Atsushi Kotoge

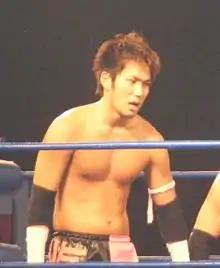
Kotoge in April 2011

On October 15, 2010, Kotoge and Harada made their debuts for Pro Wrestling Noah to take part in the 2010 Nippon TV Jr. Heavyweight Tag League. After one victory and three losses, Kotoge and Harada finished last in their block. Upon their return to Osaka Pro, Momo no Seishun Tag defeated Fujii and Mochizuki on October 31 to regain the Osaka Pro Wrestling Tag Team Championship. Their second reign would last less than two months as they lost the title to Joker (Kuuga and Orochi) on November 28. On January 15, 2011, Kotoge and Harada returned to Noah to unsuccessfully challenge Atsushi Aoki and Naomichi Marufuji for the GHC Junior Heavyweight Tag Team Championship. On March 6, Momo no Seishun Tag wrestled Joker representatives Orochi and Tadasuke to a draw in an Osaka Pro Wrestling Tag Team Championship number one contenders' match and afterwards agreed to a three-way match for the title. The title match took place on March 19, when Orochi and Tadasuke defeated Momo no Seishun Tag and previous champions, Big Guns (Zeus and The Bodyguard) to become the new Osaka Pro Wrestling Tag Team Champions. On April 21 Momo no Seishun Tag returned to Noah, where they defeated GHC Junior Heavyweight Champion Kotaro Suzuki and Shane Haste in a tag team match. On July 18 Momo no Seishun Tag defeated the teams of Joker (Orochi and Tadasuke) and Takoyakida and Ultimate Spider Jr. in a three-way match to win the Osaka Pro Wrestling Tag Team Championship for the third time. Four days later Kotoge and Harada returned to Pro Wrestling Noah to take part in the 2011 NTV G+ Cup Junior Heavyweight Tag League. After two victories and two losses, Kotoge and Harada finished third in their block, missing the finals of the tournament. On October 30, Momo no Seishun Tag lost the Osaka Pro Wrestling Tag Team Championship to the Joker team of Hayata and Kuuga. On November 27, the members of Momo no Seishun Tag faced off in the first round of the 2011 Tenno-zan tournament, with Harada eliminating Kotoge and advancing to the second round, eventually going on to win the entire tournament. On December 18, Momo no Seishun Tag returned to Pro Wrestling Noah, where they teamed with Shane Haste to defeat Atsushi Aoki, Kotaro Suzuki and Taiji Ishimori in a six-man tag team match, afterwards challenging Aoki and Suzuki to a match for the GHC Junior Heavyweight Tag Team Championship. On January 22, 2012, Momo no Seishun Tag failed to capture the GHC Junior Heavyweight Tag Team Championship from Aoki and Suzuki. On April 7, Kotoge announced that he would be leaving Osaka Pro at the end of the month. Momo no Seishun Tag wrestled their final match together on April 21, when they battled Hideyoshi and Masamune to a thirty-minute draw. On April 29, Kotoge, Daisuke Harada and Tadasuke defeated Billyken Kid, Black Buffalo and Tigers Mask in Kotoge's final Osaka Pro match. Following the match, Kotoge announced Pro Wrestling Noah as his new home promotion.